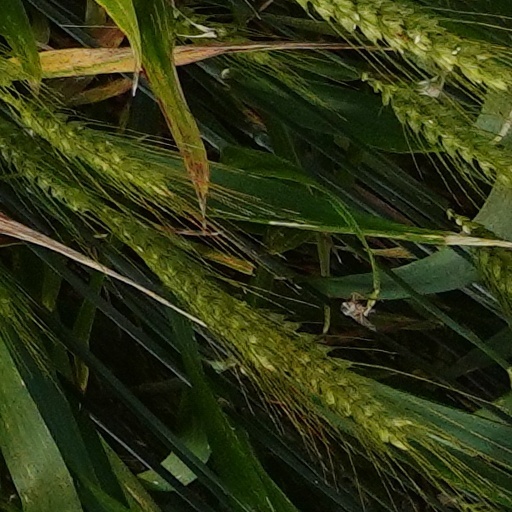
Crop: wheat